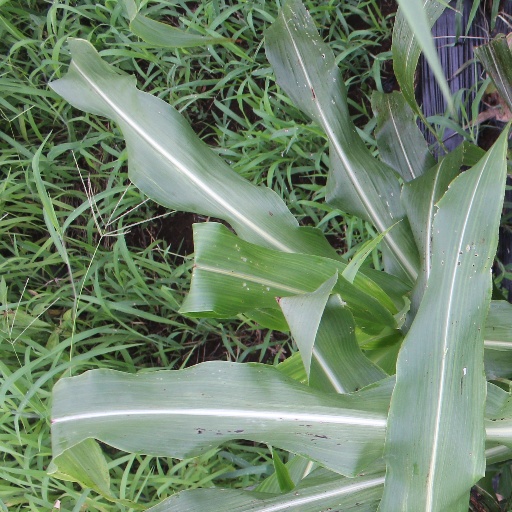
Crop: sorghum